Barbara James

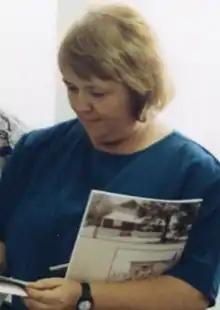
Barbara James (1992).

Barbara James (née Johnson) (9 November 1943 – 31 March 2003) was an author, historian, journalist, political adviser and activist based in Darwin in the Northern Territory of Australia. James is best known for documenting the contribution of women to the development of the Northern Territory in books and articles, most significantly, the award-winning "No Man’s Land: Women in the Northern Territory." She was also a press secretary and adviser to Bob Collins, Leader of the Territory Opposition and Senator for the Northern Territory and later Clare Martin, Chief Minister of the Northern Territory.